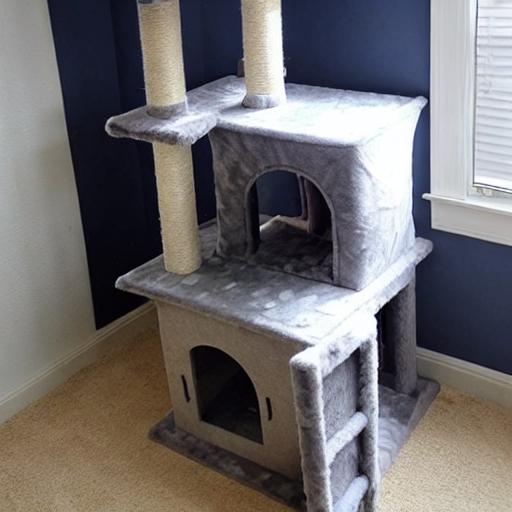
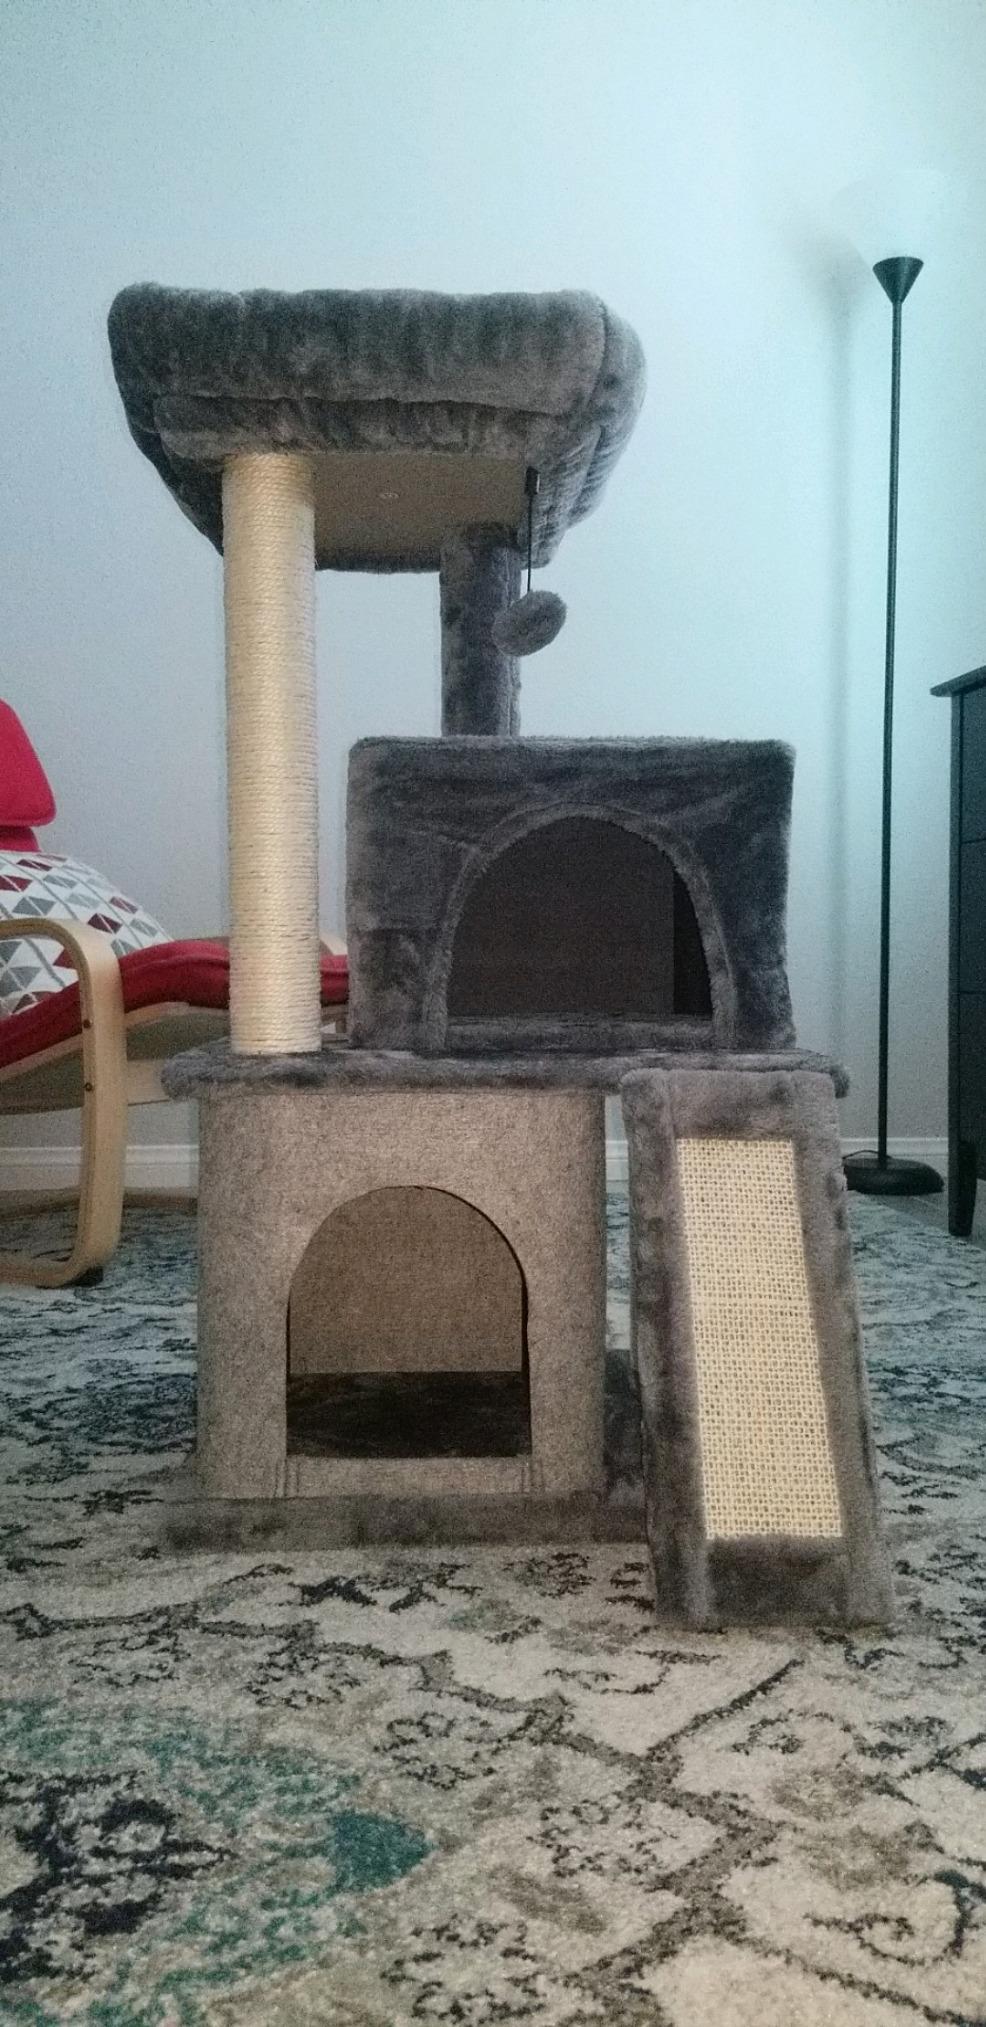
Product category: items_cat tree
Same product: no